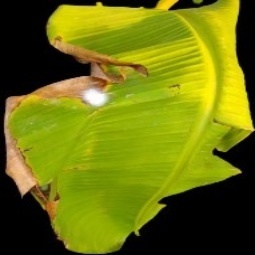
Label: Calcium